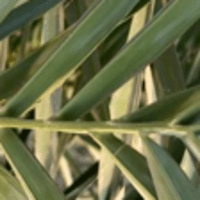
Label: Healthy sample